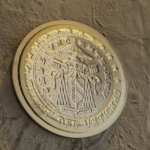
Coin value: 1euro
Country: va
Edition: SedeVacan